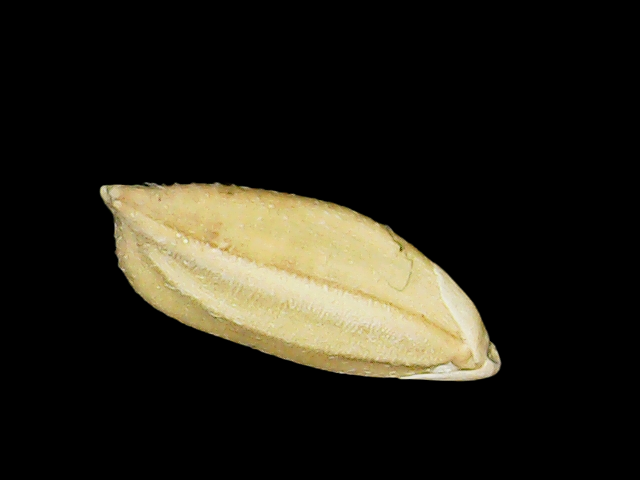
Rice variety: Binadhan08